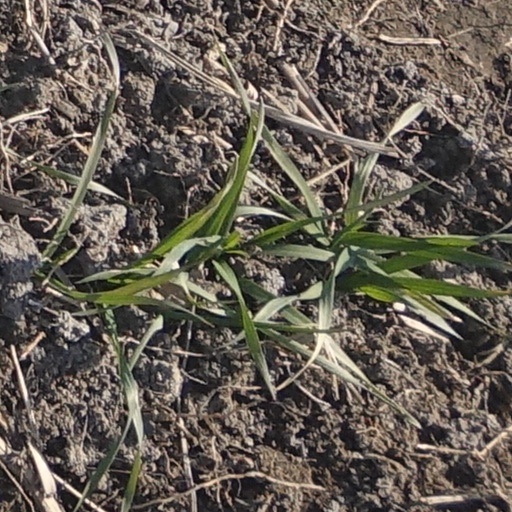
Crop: wheat